Thornton Hough

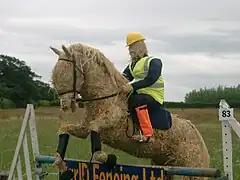
A scarecrow festival entrant from 2005

Thornton Hough and the villages of Brimstage and Raby are in an Area of Special Landscape Value, a protective designation to preserve the character and appearance of the area